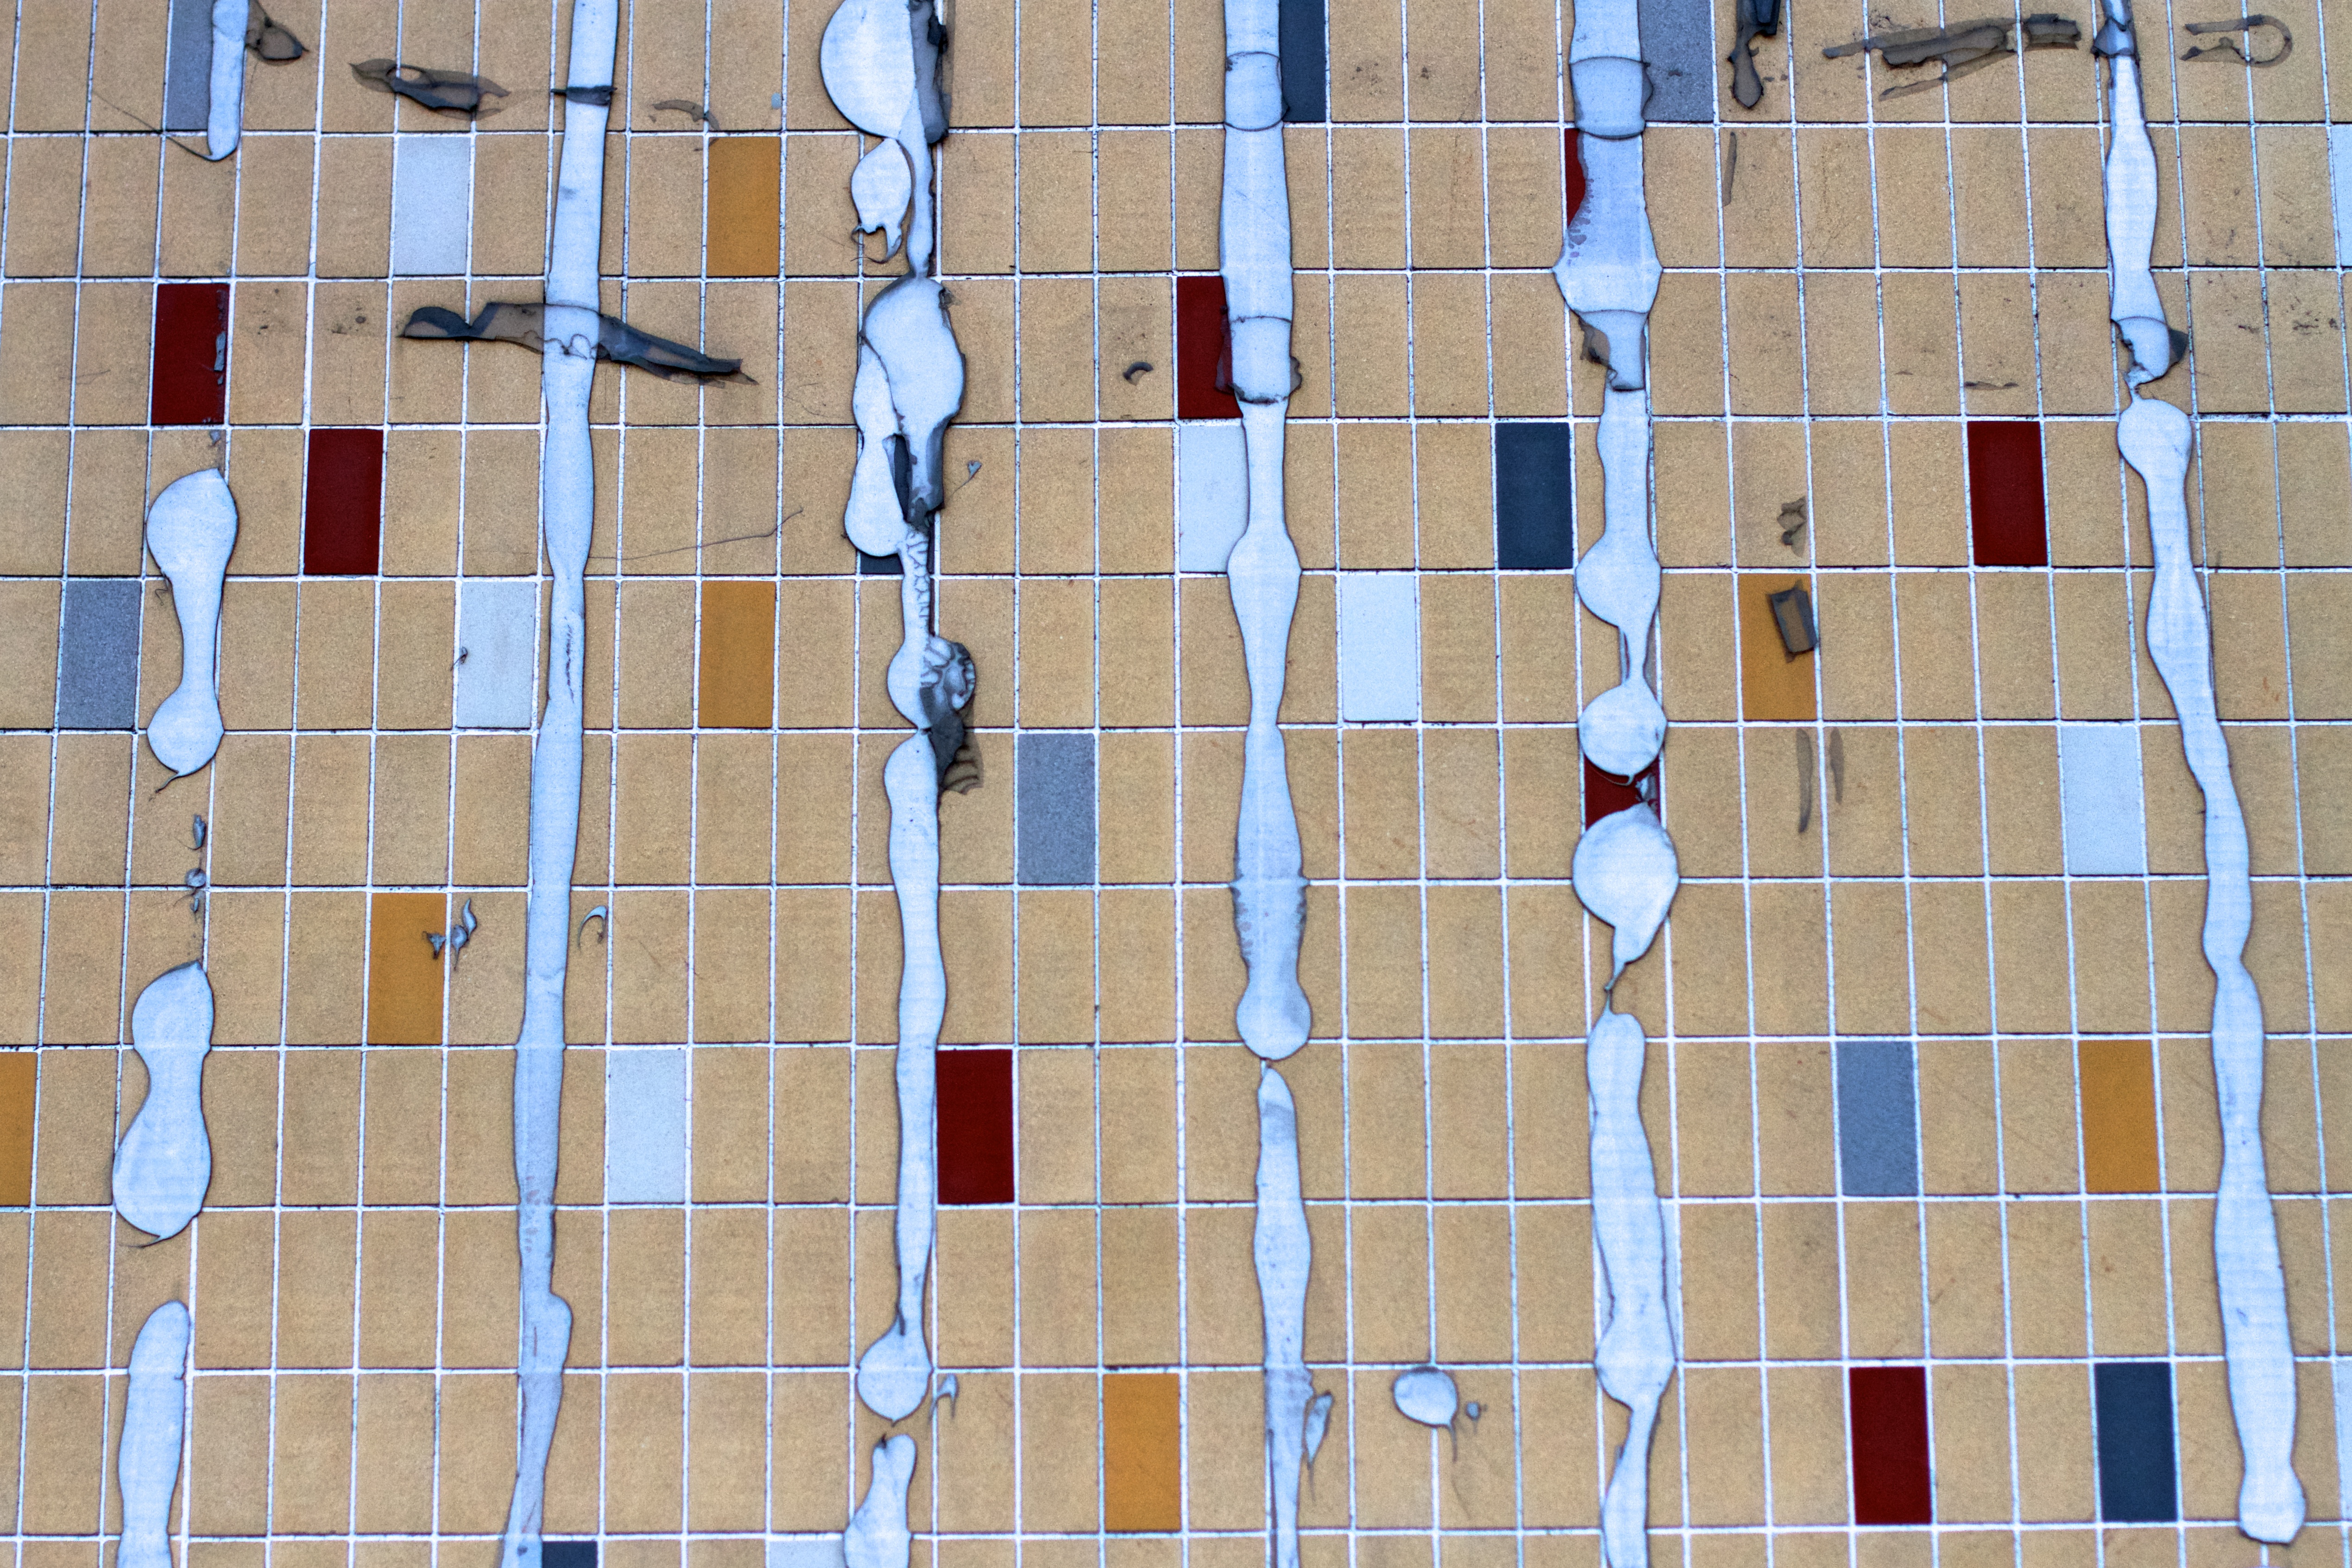
wood, texture, floor, window, glass, wall, pattern, line, facade, tile, brick, circle, interior design, art, design, symmetry, mosaic, shape, flooring